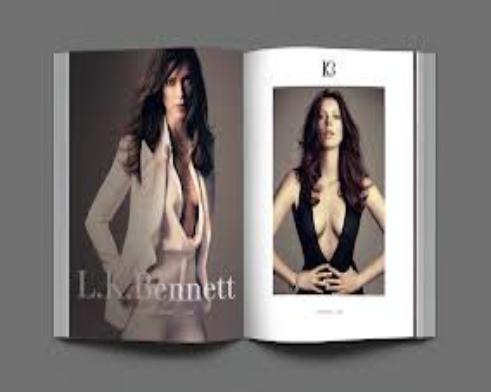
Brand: L.K.Bennett
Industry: Clothes